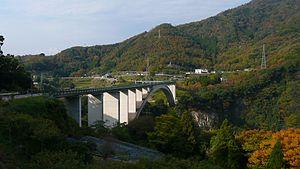
Hinokage-chō est un bourg du district de Nishiusuki, au Japon.